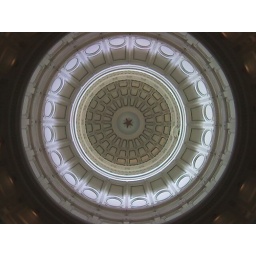
Beautiful dome window in the roof of the Capitol building.